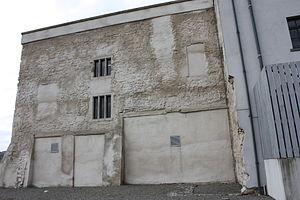
Cette liste des musées d'Irlande du Nord contient des musées qui sont définis dans ce contexte comme des institutions qui recueillent et soignent des objets d'intérêt culturel, artistique, scientifique ou historique. Leurs collections ou expositions connexes disponibles pour la consultation publique. Sont également inclus les galeries d'art à but non lucratif et les galeries d'art universitaires. Les musées virtuels ne sont pas inclus.